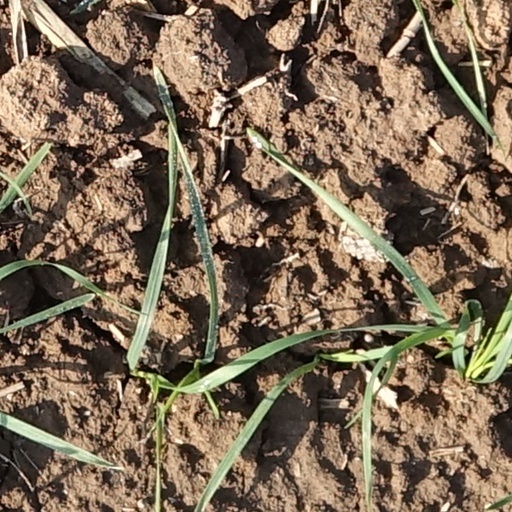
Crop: wheat